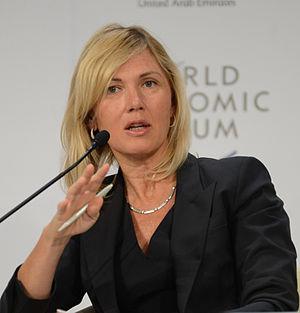
Beatrice Weder di Mauro est une professeure et économiste suisse et italienne de l'université Johannes Gutenberg de Mayence en Allemagne. De juin 2004 à 2012, elle a été membre du Conseil allemand des experts économiques. Elle est à la fois la première femme et la première non-allemande membre du conseil dont la responsabilité est de donner son avis au gouvernement allemand en matière d'économie. Elle a été notamment au service du chancelier Gerhard Schroeder et de la chancelière Angela Merkel. Elle prodigue également des conseils à diverses corporation, dont l'UBS et l'entreprise Roche.